Dabei Monastery

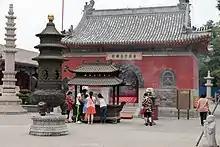
Tianjin Dabei monastery

The monastery was first built during the Ming dynasty, but has been heavily rebuilt and renovated since and consists now of the West Monastery from 1669 and the East Monastery from 1940. It is the largest and oldest in town covering 10,600 m (114,000 ft²).